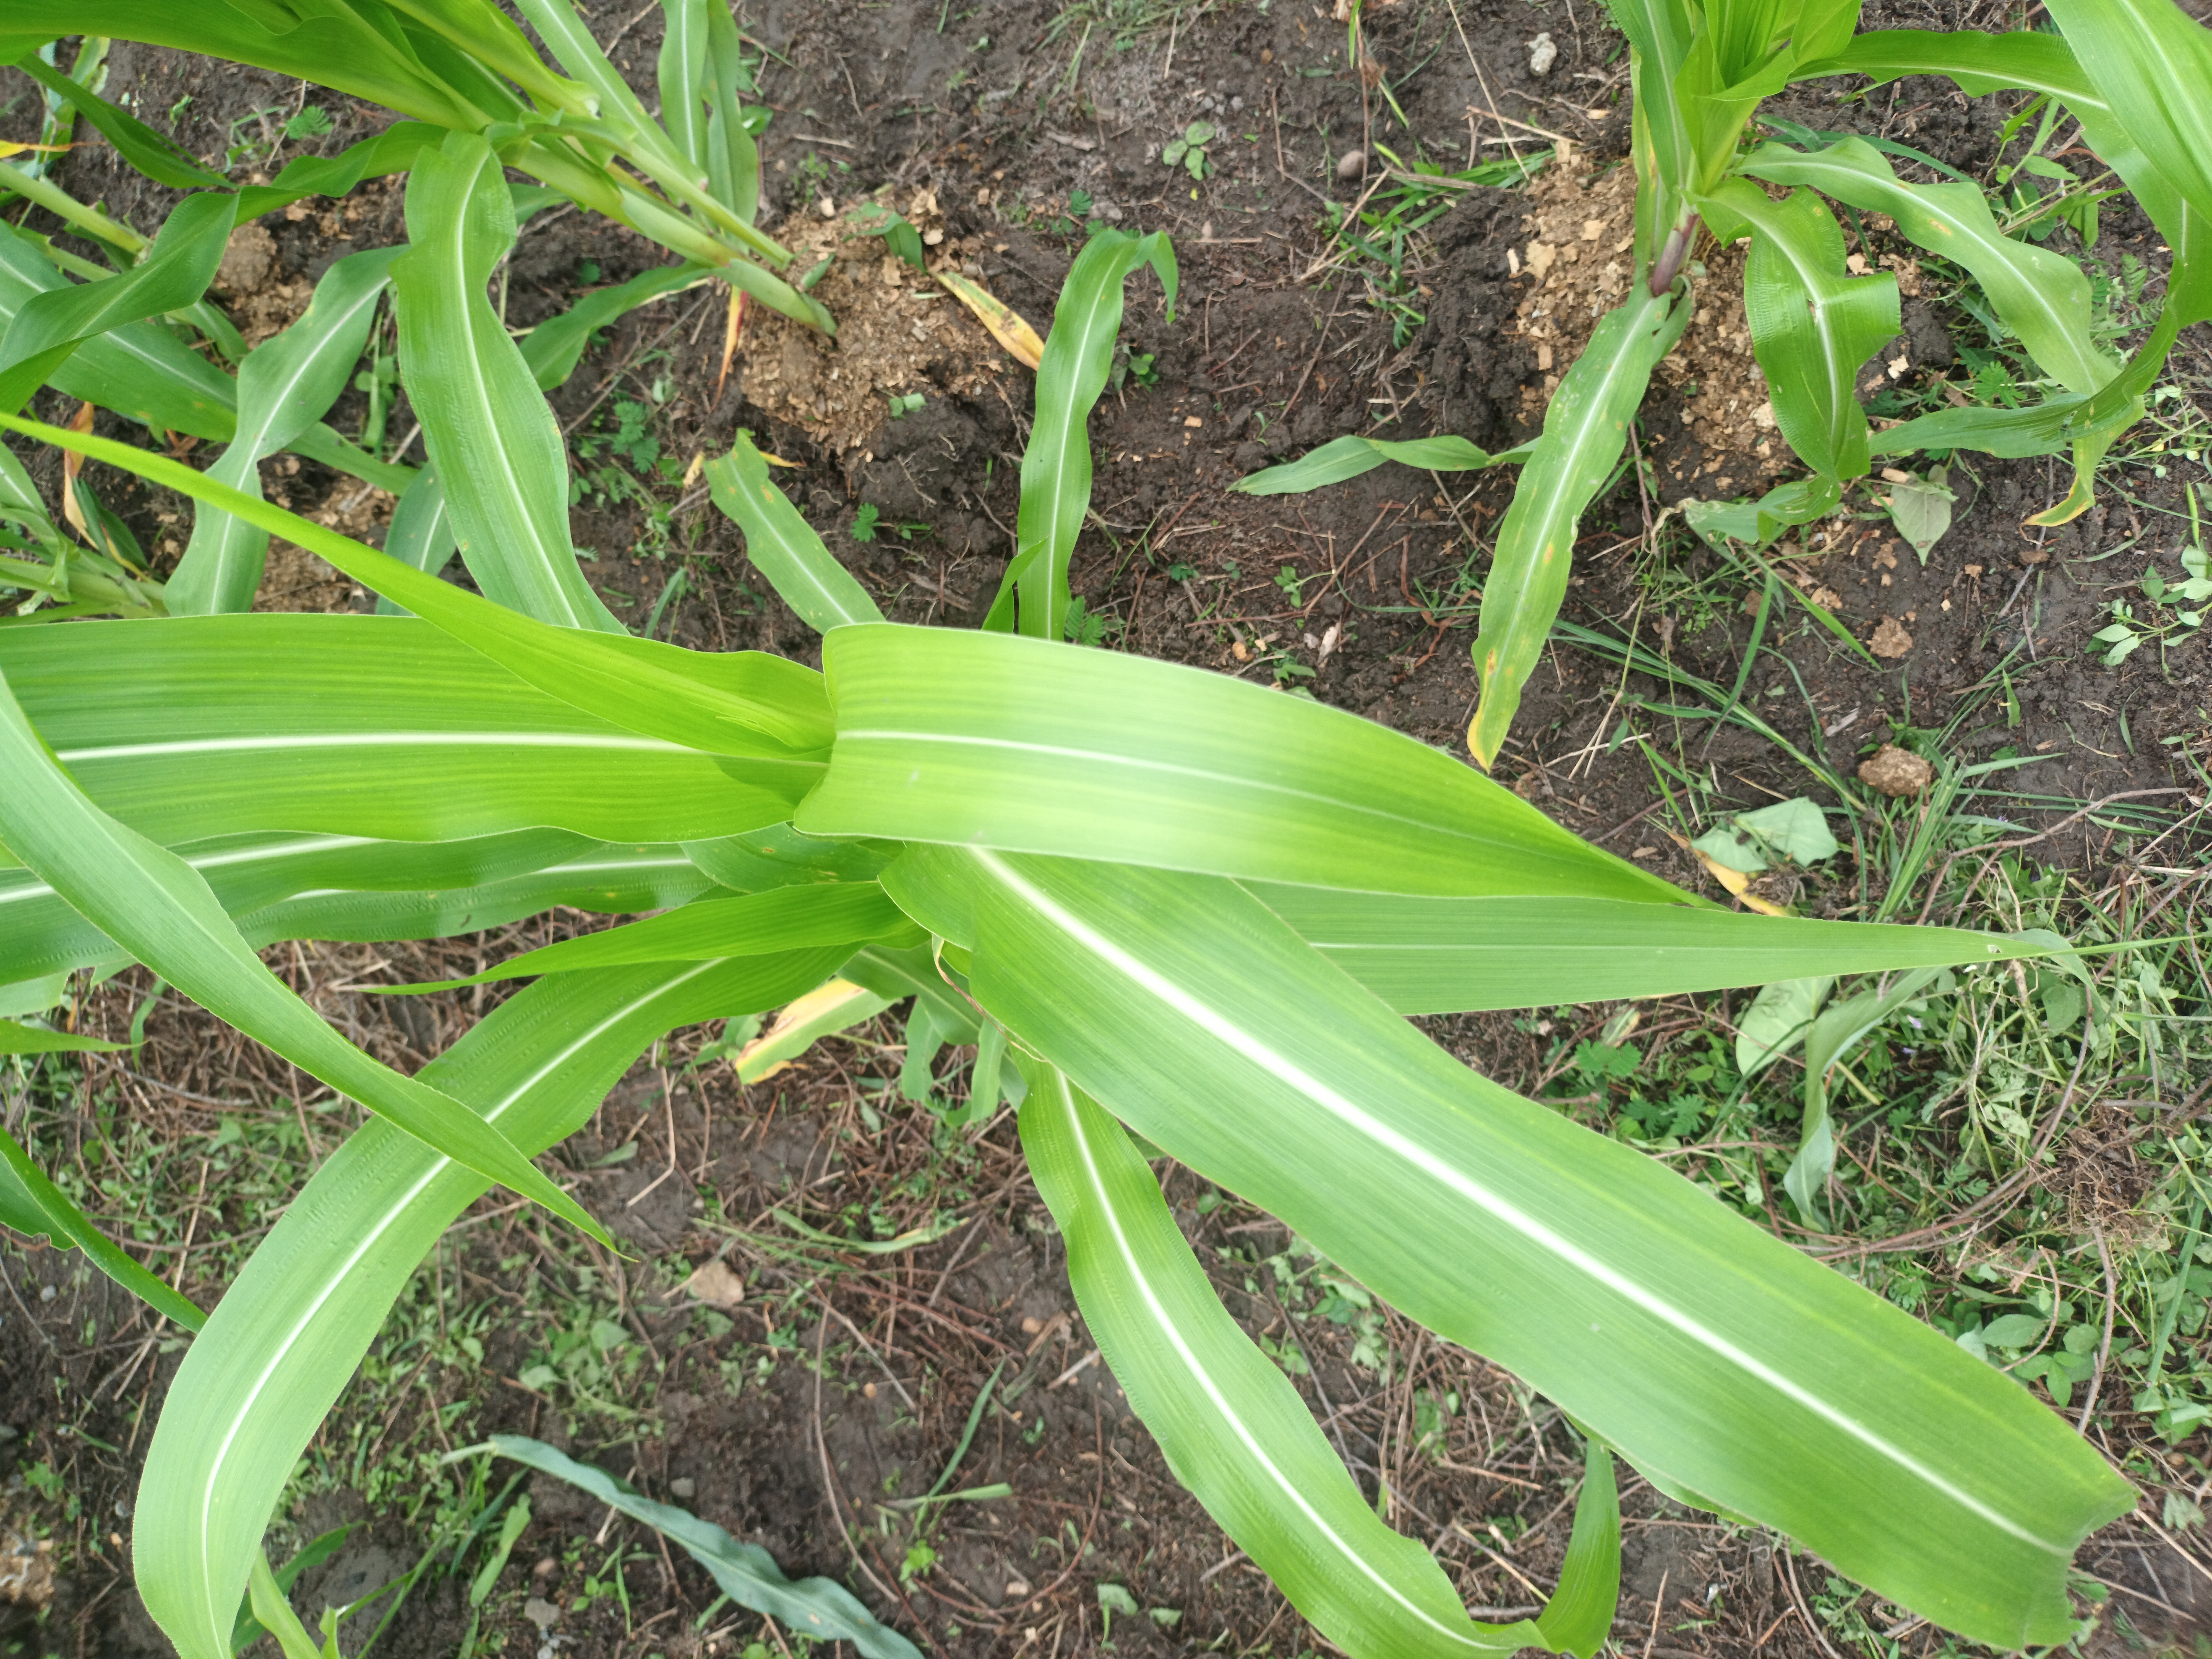
Label: healthy